Nikkei Sho

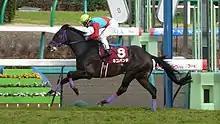
2012 Nikkei Sho

The Nikkei Sho (Japanese 日経賞) is an annual Grade 2 flat horse race in Japan for Thoroughbreds of at least four years of age. It is run over a distance of 2,500 metres at Nakayama Racecourse in March.